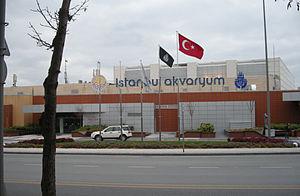
L'aquarium d'Istanbul, qui a ouvert ses portes en avril 2011, est le plus grand aquarium thématique du monde et fait partie de l'Association mondiale des zoos et aquariums. Le site est situé à Florya, un quartier de la côte au Sud-Ouest d'Istanbul à cinq km de l'aéroport international Atatürk, près de l'autoroute et des systèmes de transport ferroviaire ; les visiteurs peuvent aussi s'y rendre par la mer avec les ferries IDO.